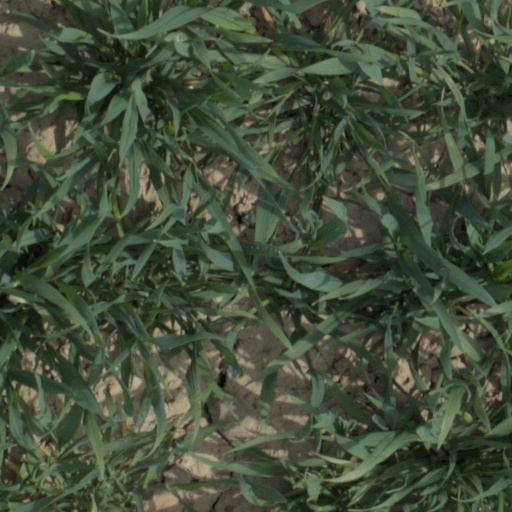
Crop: wheat